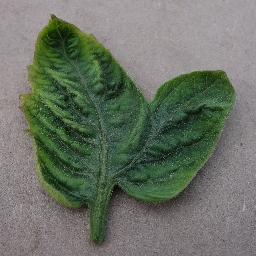
Label: Tomato___Tomato_Yellow_Leaf_Curl_Virus